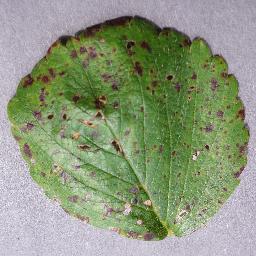
Label: Strawberry___Leaf_scorch